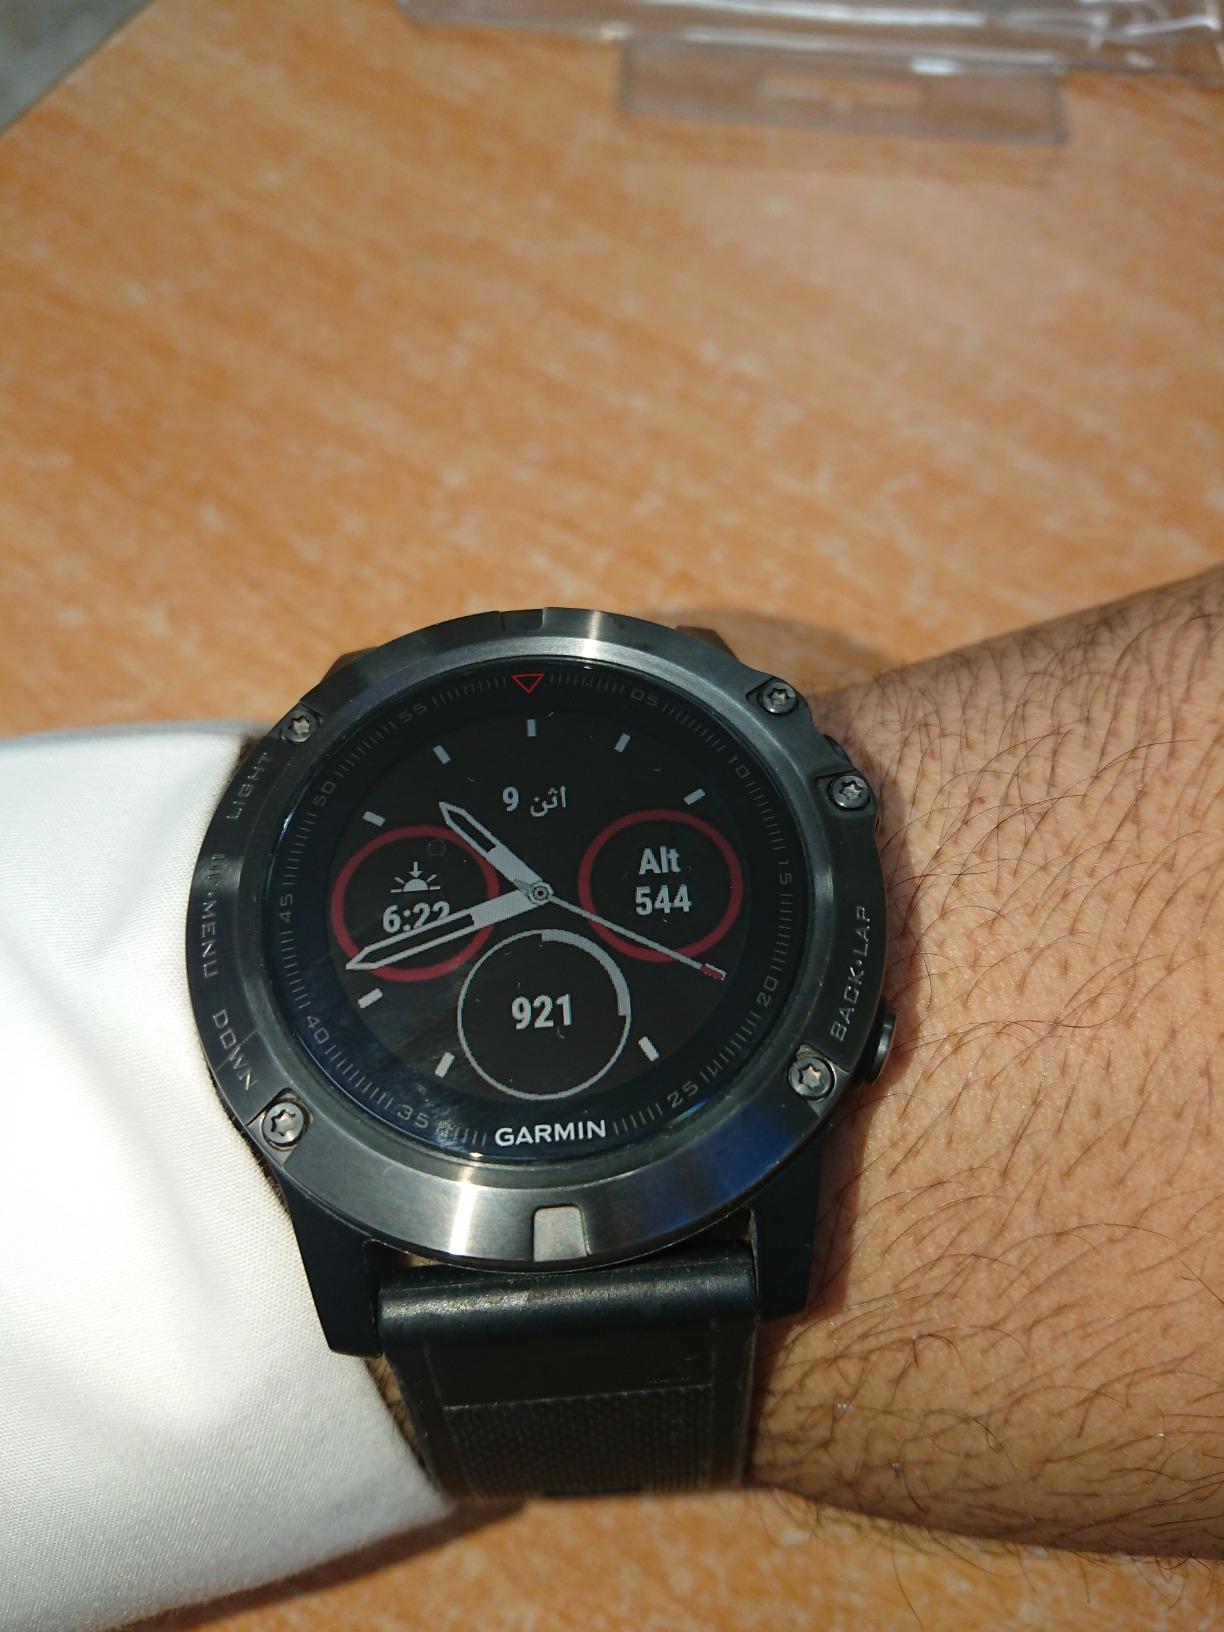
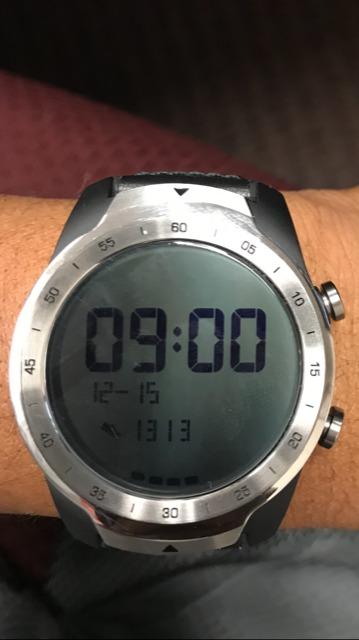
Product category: smartwatch
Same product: no